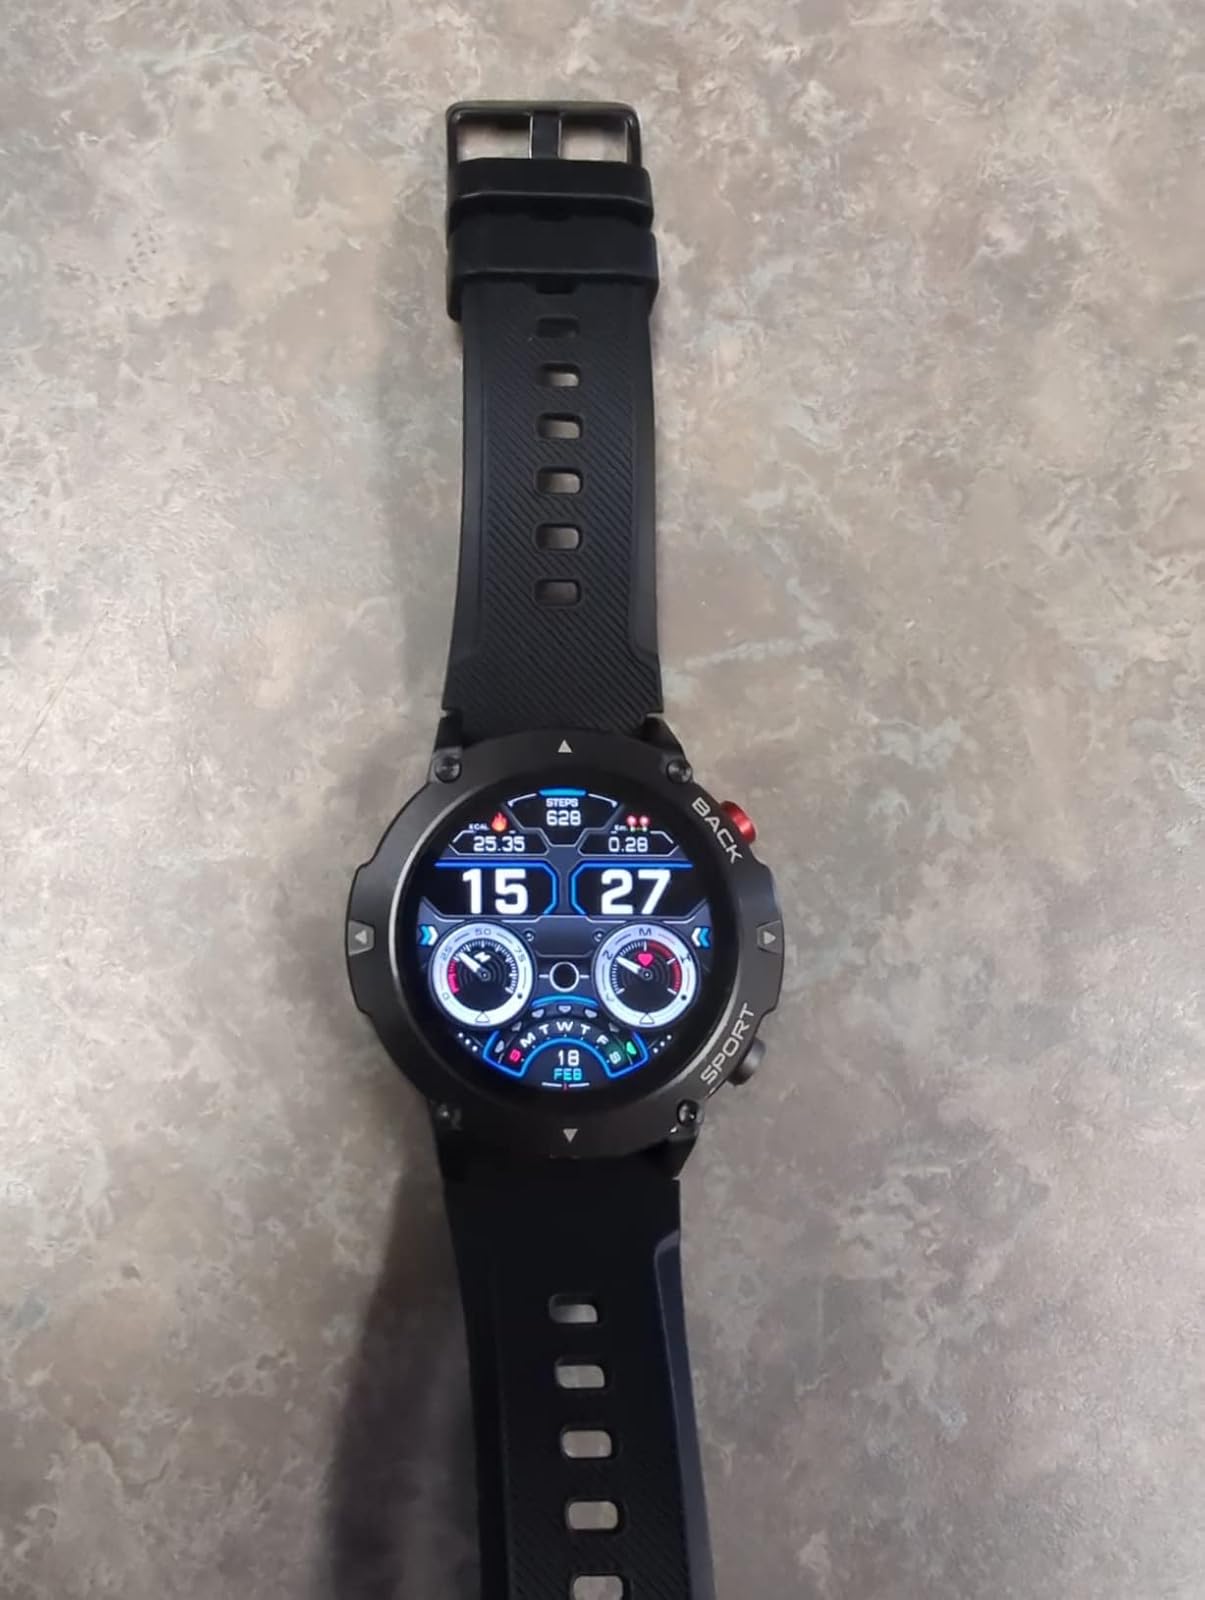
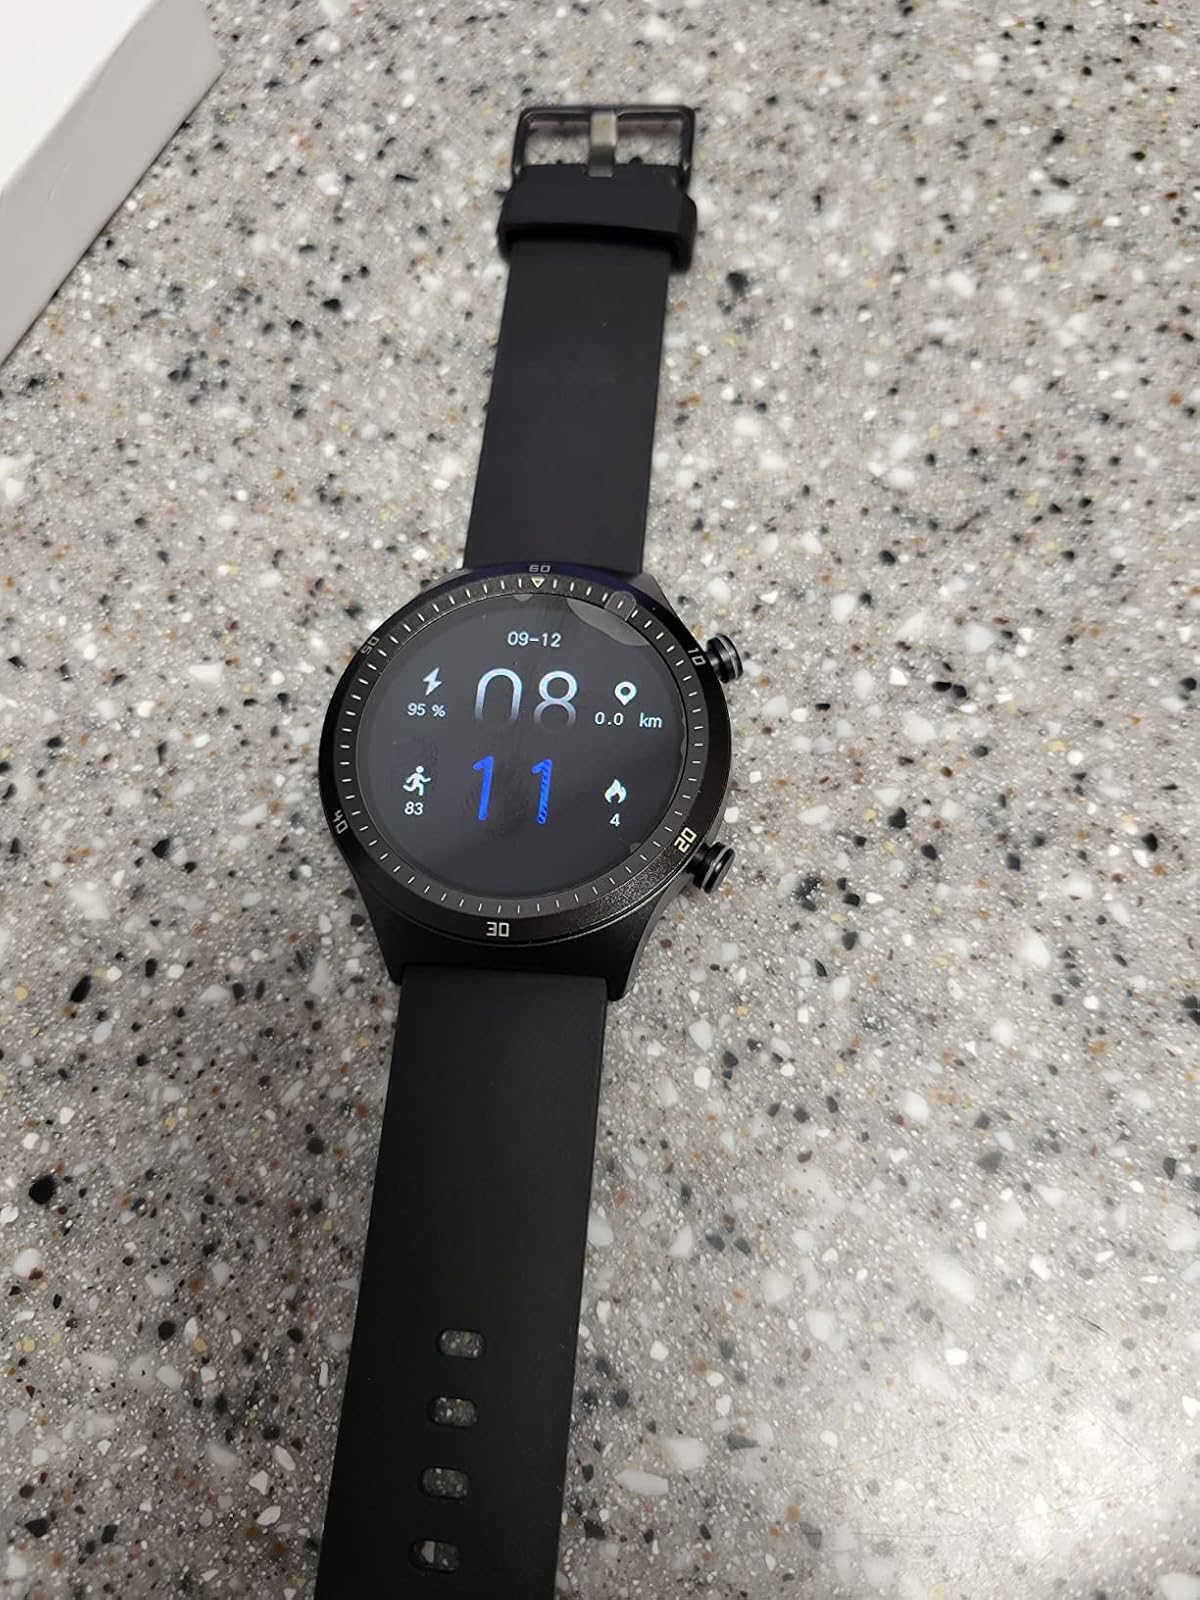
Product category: smartwatch
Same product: no